Turnu Măgurele

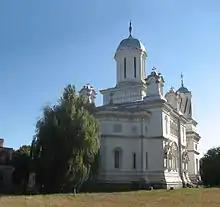
Romanian Orthodox cathedral of Saint Haralambios

After the Daco-Roman wars of 101–106 AD, ended by the victory of the Roman armies led by Emperor Trajan and the conquest of Dacia. Emperor Trajan fortified the eastern border of Dacia on the Olt line, building the famous Limes Alutanus, consisting of fortresses and fortresses on either side of the Olt River, from the Danube to the Boița Mountains. Procopius of Caesarea, during the time of Justinian the Great, recalls the city of Turris and points to Trajan as its founder. Some historians identify the fortress with the one discovered at Turnu Măgurele. This assertion is not confirmed; according to archaeological research, the Turnu fortress dates from a later period. Historians and archaeologists have not yet agreed on when the construction of the Danube fortification began: there are theories about a construction from the time of Constantine the Great or even later, from the time of Justinian I, but none of them is fully accepted by historians. What is certain is that during the reign of Mircea the Elder, this settlement played an important role in the defensive strategy of Wallachia in the face of the Ottoman danger.